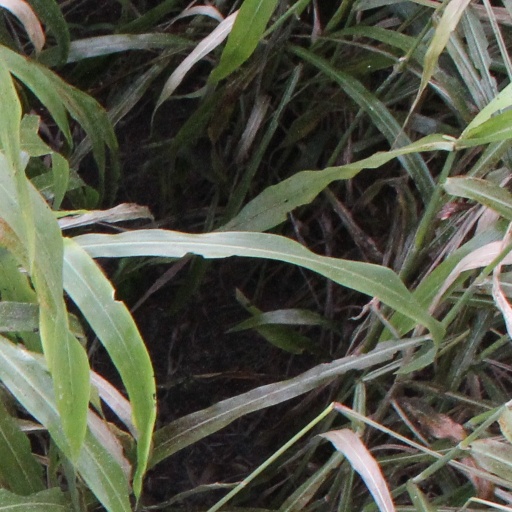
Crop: sorghum